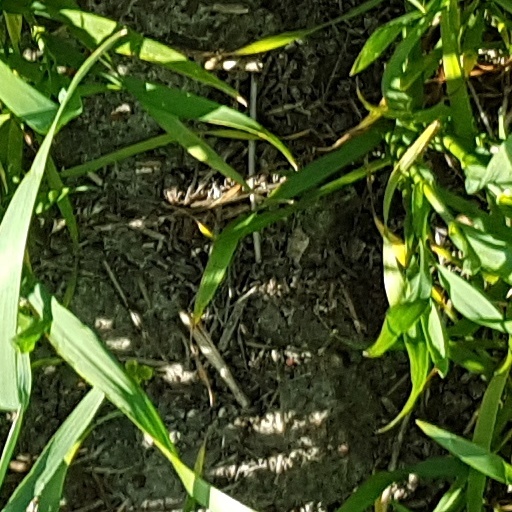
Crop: wheat